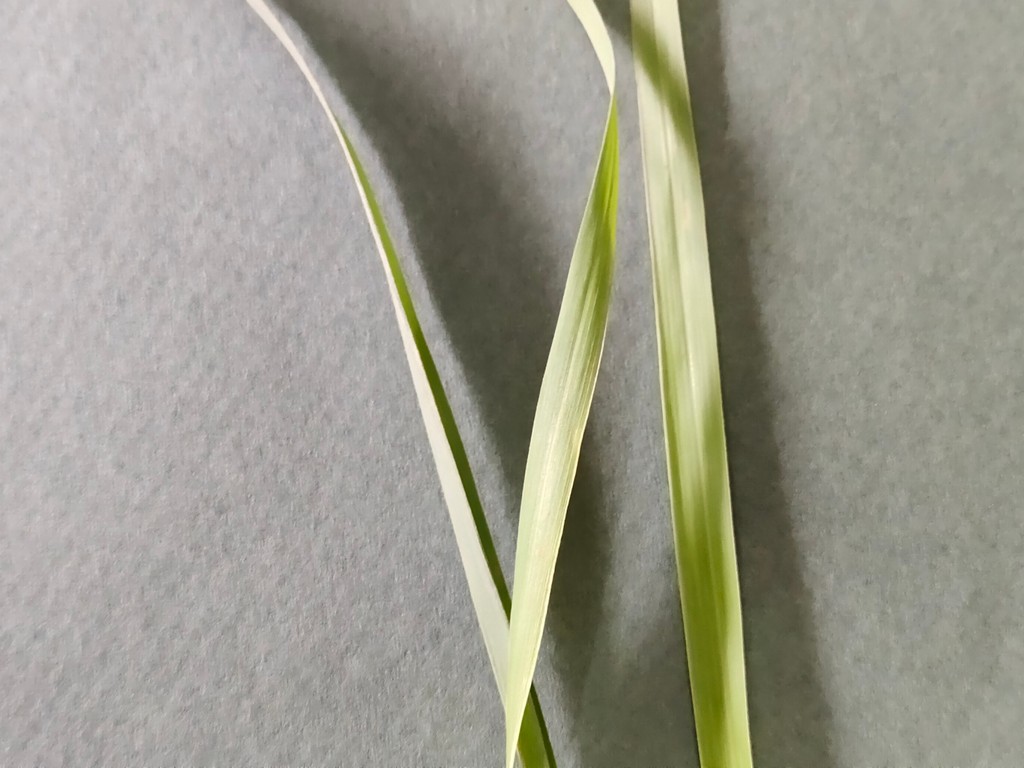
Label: Healthy